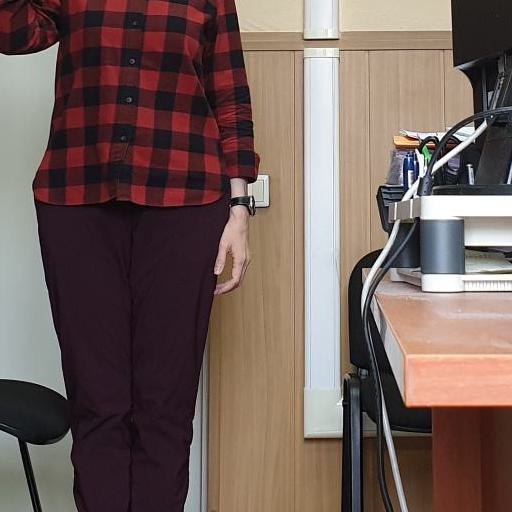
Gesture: no_gesture